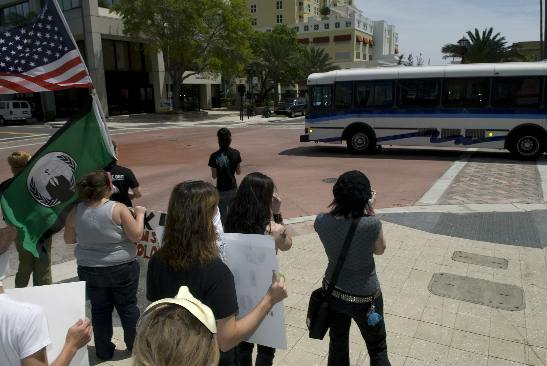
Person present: Yes